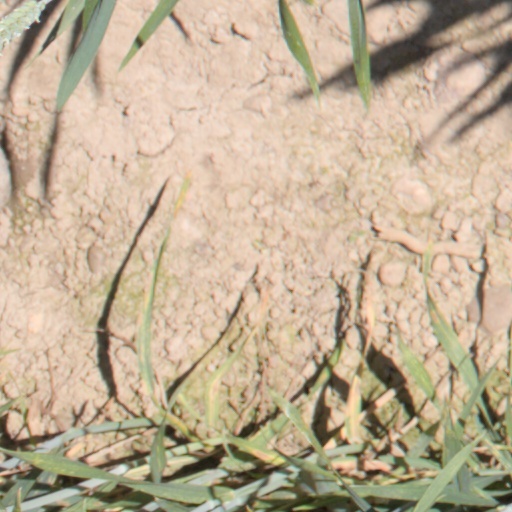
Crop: wheat